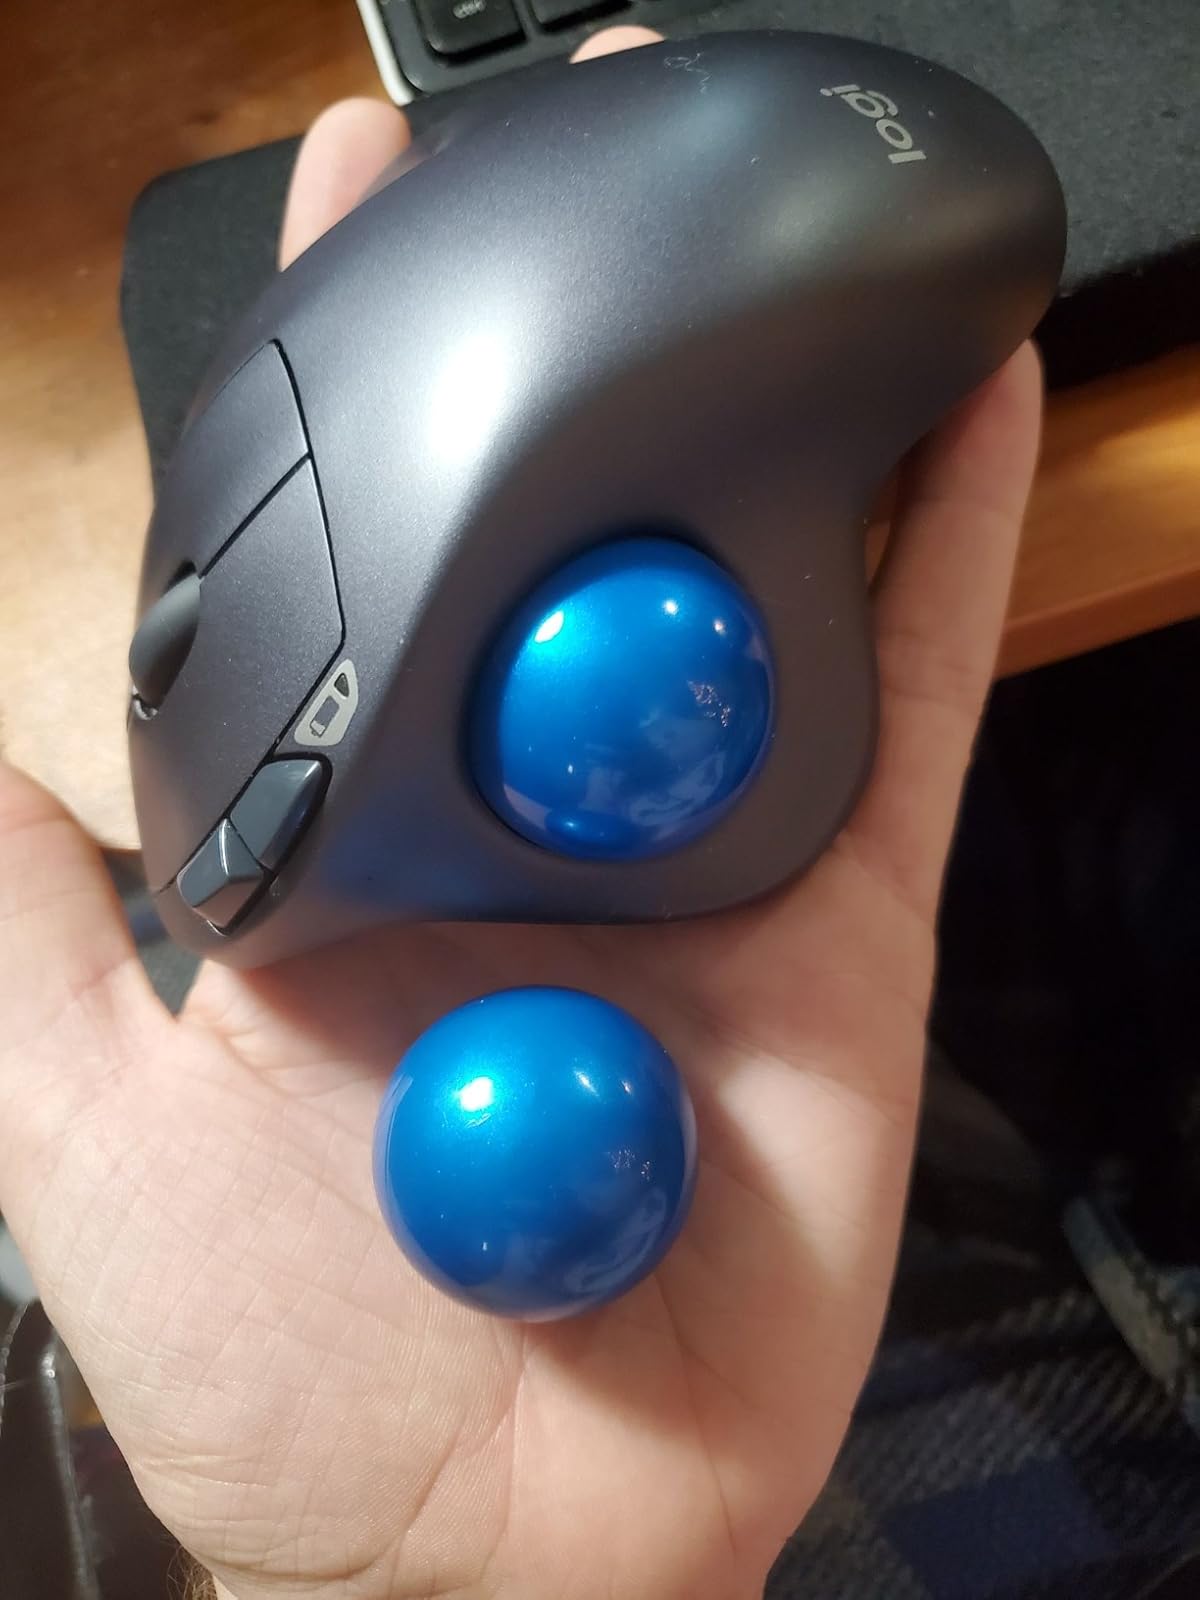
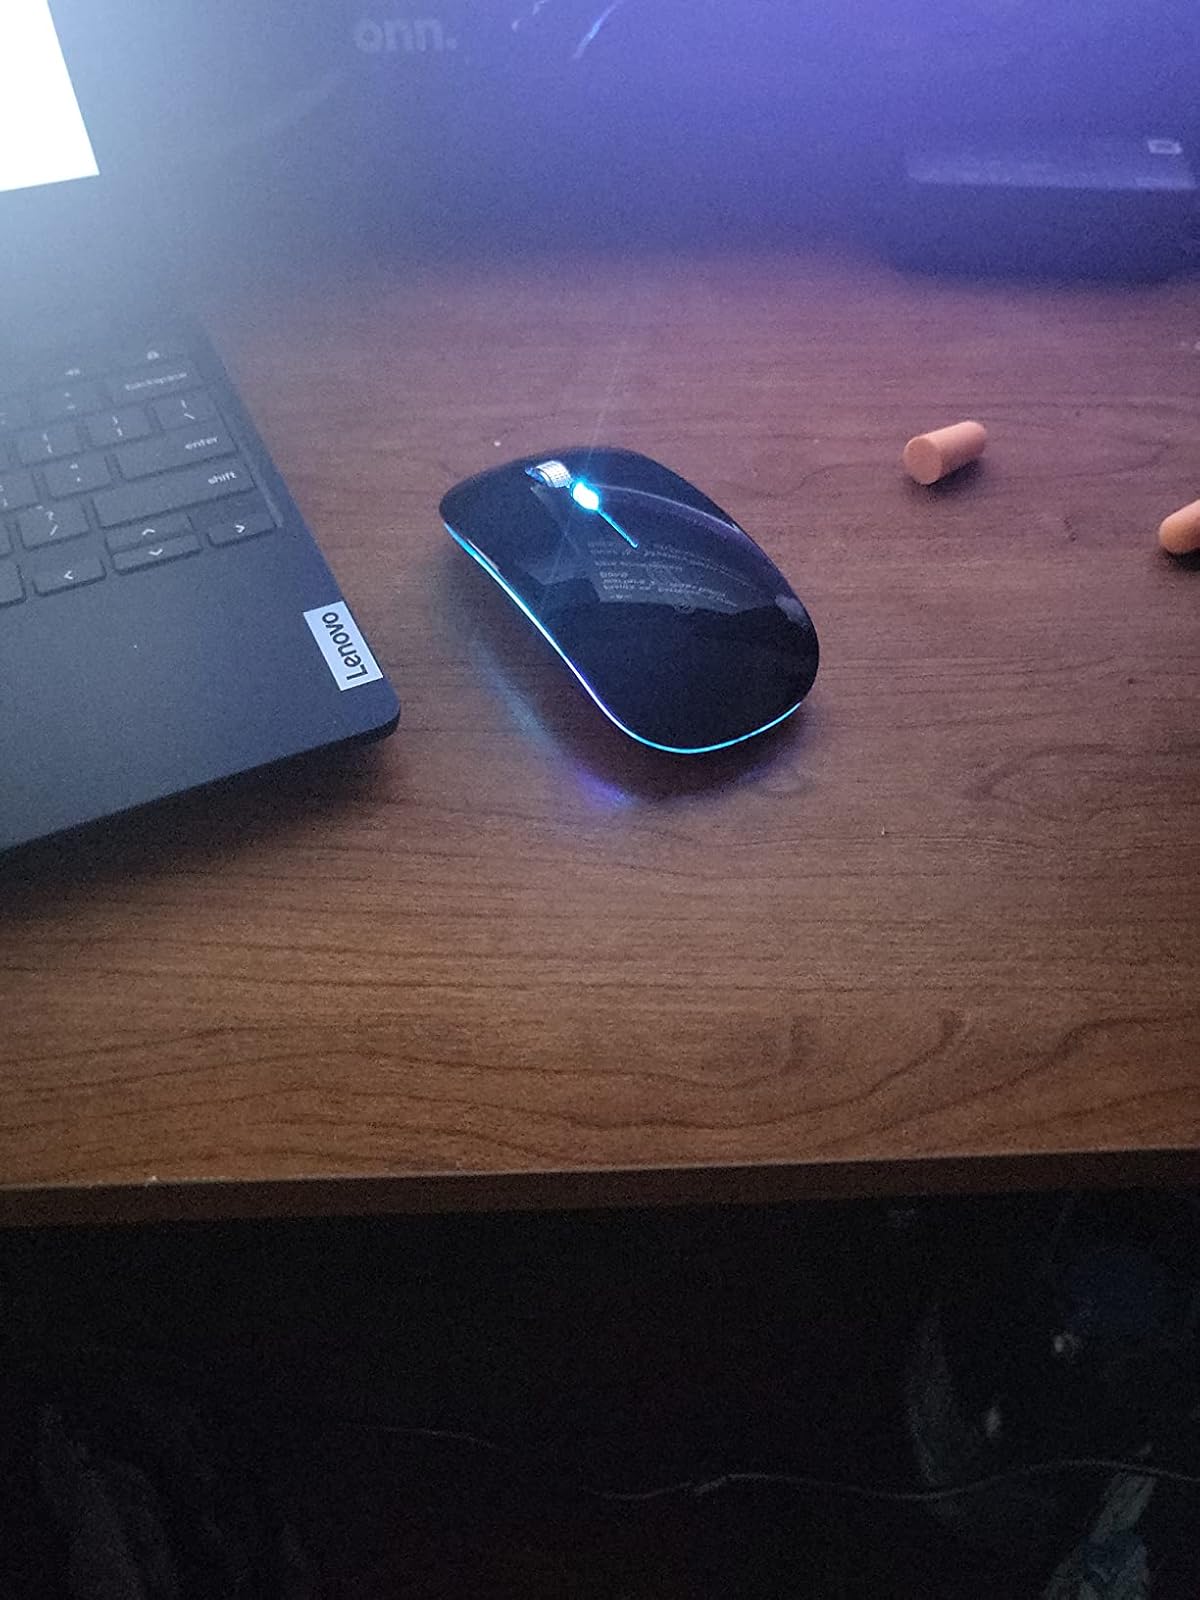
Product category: mouse
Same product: no